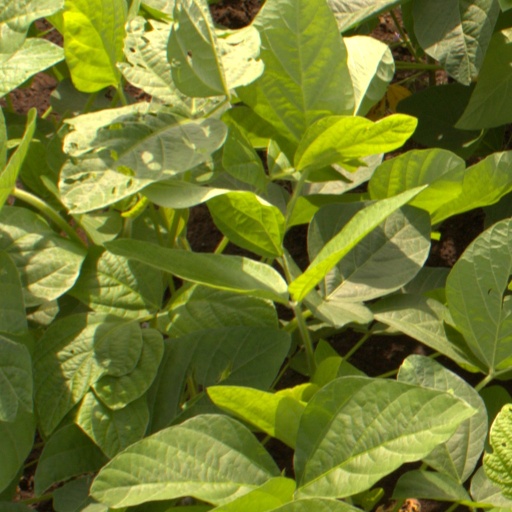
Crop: soybean